Modern Romanian

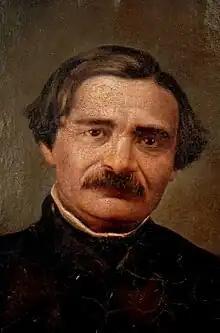
Ion Heliade Rădulescu (1802–1872)

The first decades of the 19th century brought romantic enthusiasm to Romanian culture. The period saw the rise and fall of the Filiki Eteria in the Danubian Principalities and with this event, the end of the Greek language branch of the Princely Academy of Bucharest. The Academy became Saint Sava Academy, the institution where Ion Heliade Rădulescu and Eufrosin Poteca promoted the usage of Romanian. Rădulescu was adept at introducing neologisms into the language, especially from Italian which he saw as a more modern cultural model than the Latin model, managed to break the monopoly on public press held by the authorities and published in 1829 "Curierul Românesc" with contributions from Heliade himself, Grigore Alexandrescu, Costache Negruzzi, Dimitrie Bolintineanu, Ioan Catina, Vasile Cârlova, and Iancu Văcărescu. A sample of text showcasing the etymologising writing used by Rădulescu: